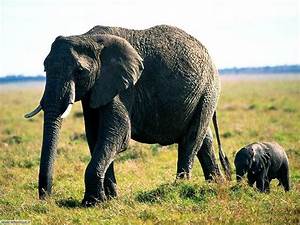
Label: elefante